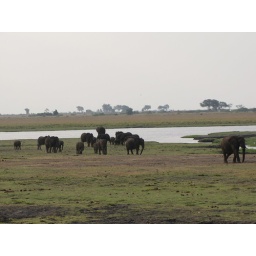
African elephants after bath in Chobe river.